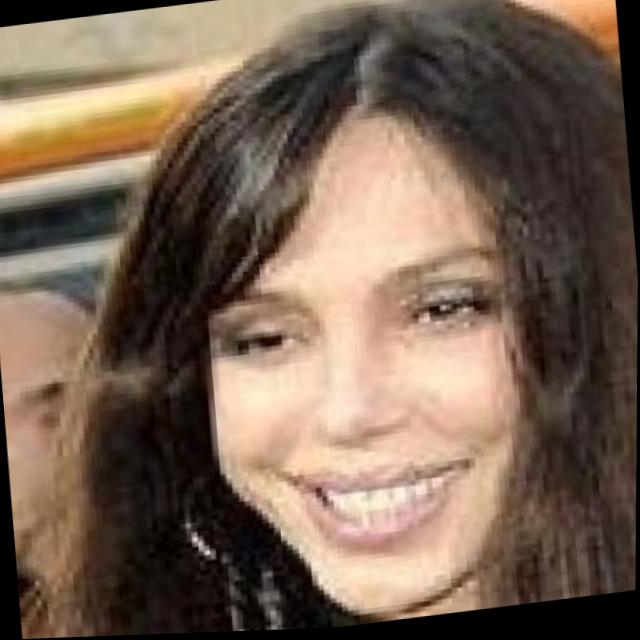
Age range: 21-44